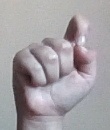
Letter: fa